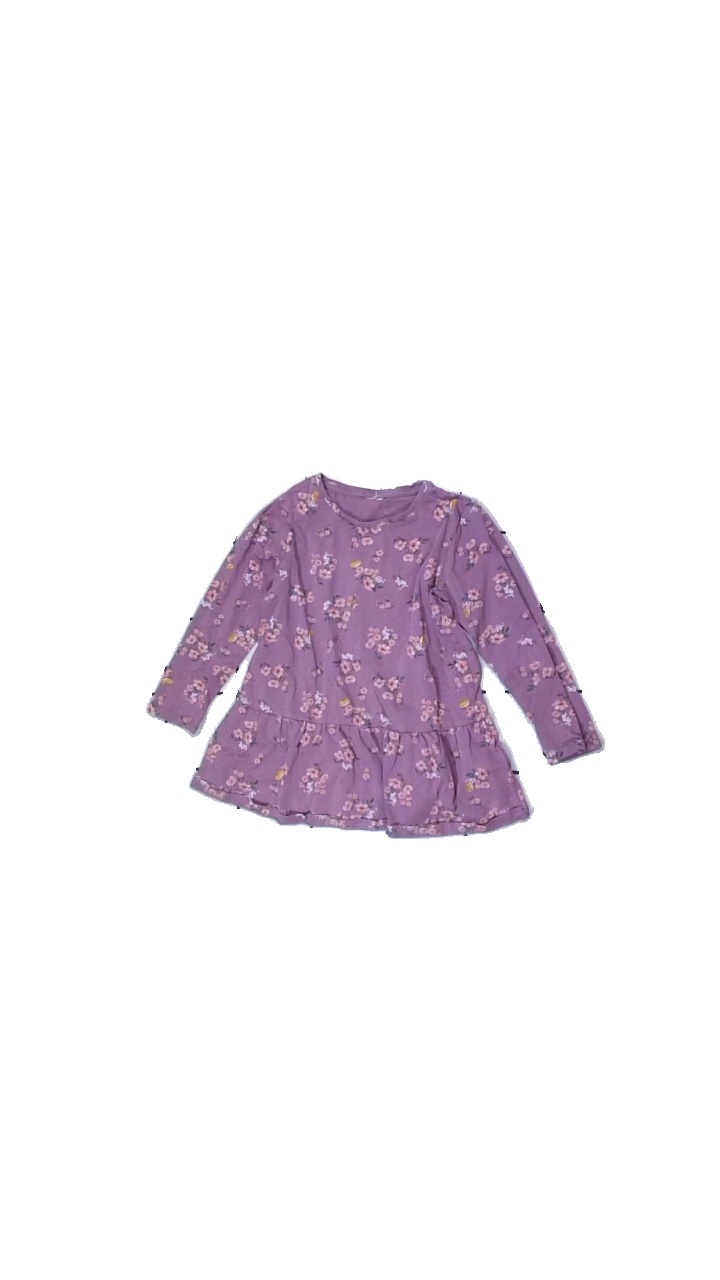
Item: Tunic (Children)
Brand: Not Applicable
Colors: Purple, Pink, Green, Multicolor
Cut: Regular
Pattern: Floral print
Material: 100% Cott
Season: Spring
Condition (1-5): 2
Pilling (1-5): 5
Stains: Minor
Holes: Minor
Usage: Recycle
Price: <50